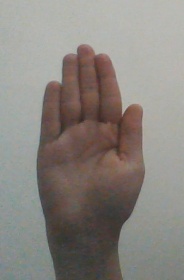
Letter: seen